Neobyzantine Octoechos

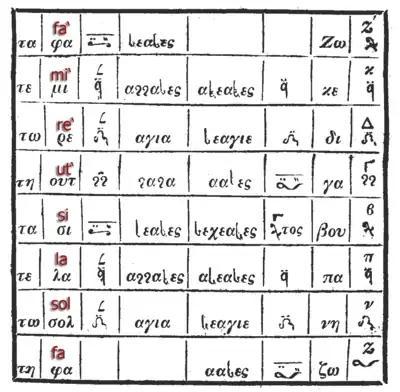
Chrysanthos' "Kanonion" with a comparison between Ancient Greek tetraphonia (column 1), Western Solfeggio, the "Papadic Parallage" (ascending: column 3 and 4; descending: column 5 and 6) according to the "trochos system", and his heptaphonic "parallage" according to the New Method (syllables in the fore-last and "martyriai" in the last column) (1832, p. 33)

In Chrysanthos' version of the wheel the Middle Byzantine modal signatures had been replaced by alternative signatures which were still recognised by "enechemata" of the former parallage, and these signatures were important, because they formed a part of the modal signatures (') used in Chrysanthos reform notation. These signs had to be understood as "dynameis" within the context of the pentachord and the principle of '. According to Chrysanthos' signatures (see his kanonion) the ' of ' and ' were represented by the modal signature of their "kyrioi", but without the final ascending step to the upper fifth, the "tritos" signature was replaced by the signature of "phthora nana", while the signature of ' (which was no longer used in its diatonic form) had been replaced by the "enechema" of the ', the so-called "" (ἦχος λέγετος) or former ἅγια νεανὲς, according to the New Method the "heirmologic melos" of the '.